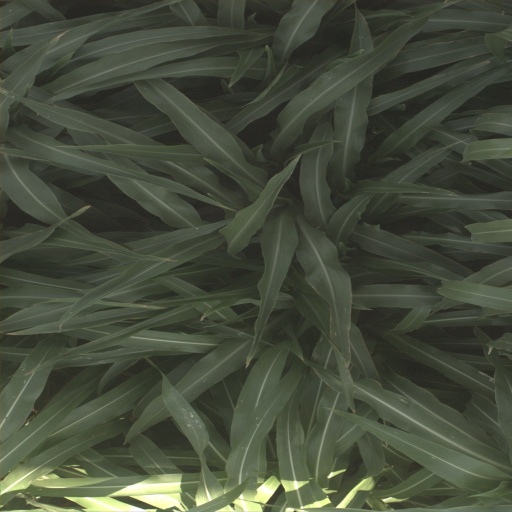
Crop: sorghum